New Swaminarayan temple, Bhuj

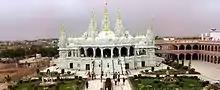
The Temple just after inauguration

Shri Swaminarayan Mandir is a temple complex in Bhuj, Kutch district, Gujarat, India, which is managed by Nar Narayan Dev Gadi of the Swaminarayan Sampraday, a sect of Hinduism. The inauguration ceremony of the temple held from 15 to 23 May 2010.